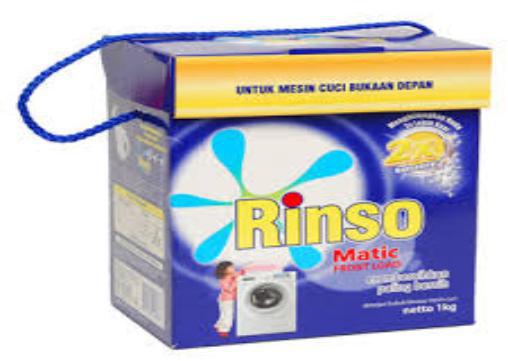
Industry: Necessities